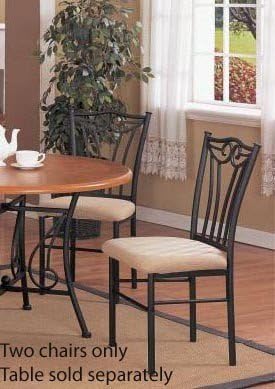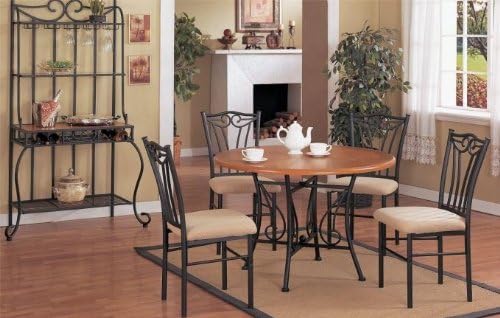
Set of 2 Dining Chairs - Traditional Walnut Finish
Category: Amazon Home
This listing is for 4 new black dining chairs. Look at the great design in the backrest for the chair. The seat is comfy and is a beige color. The back rest and legs are made of metal done in a black finish. Dimensions: 19" Wide x 20" Deep x 38" Total Height This item comes unassembled and some assembly is required.
Features: 2 Black Dining Chairs | Dimensions: 19" Wide x 20" Deep x 38" Total Height | Nice Design In Back Rest | Comfy, Beige Cushion